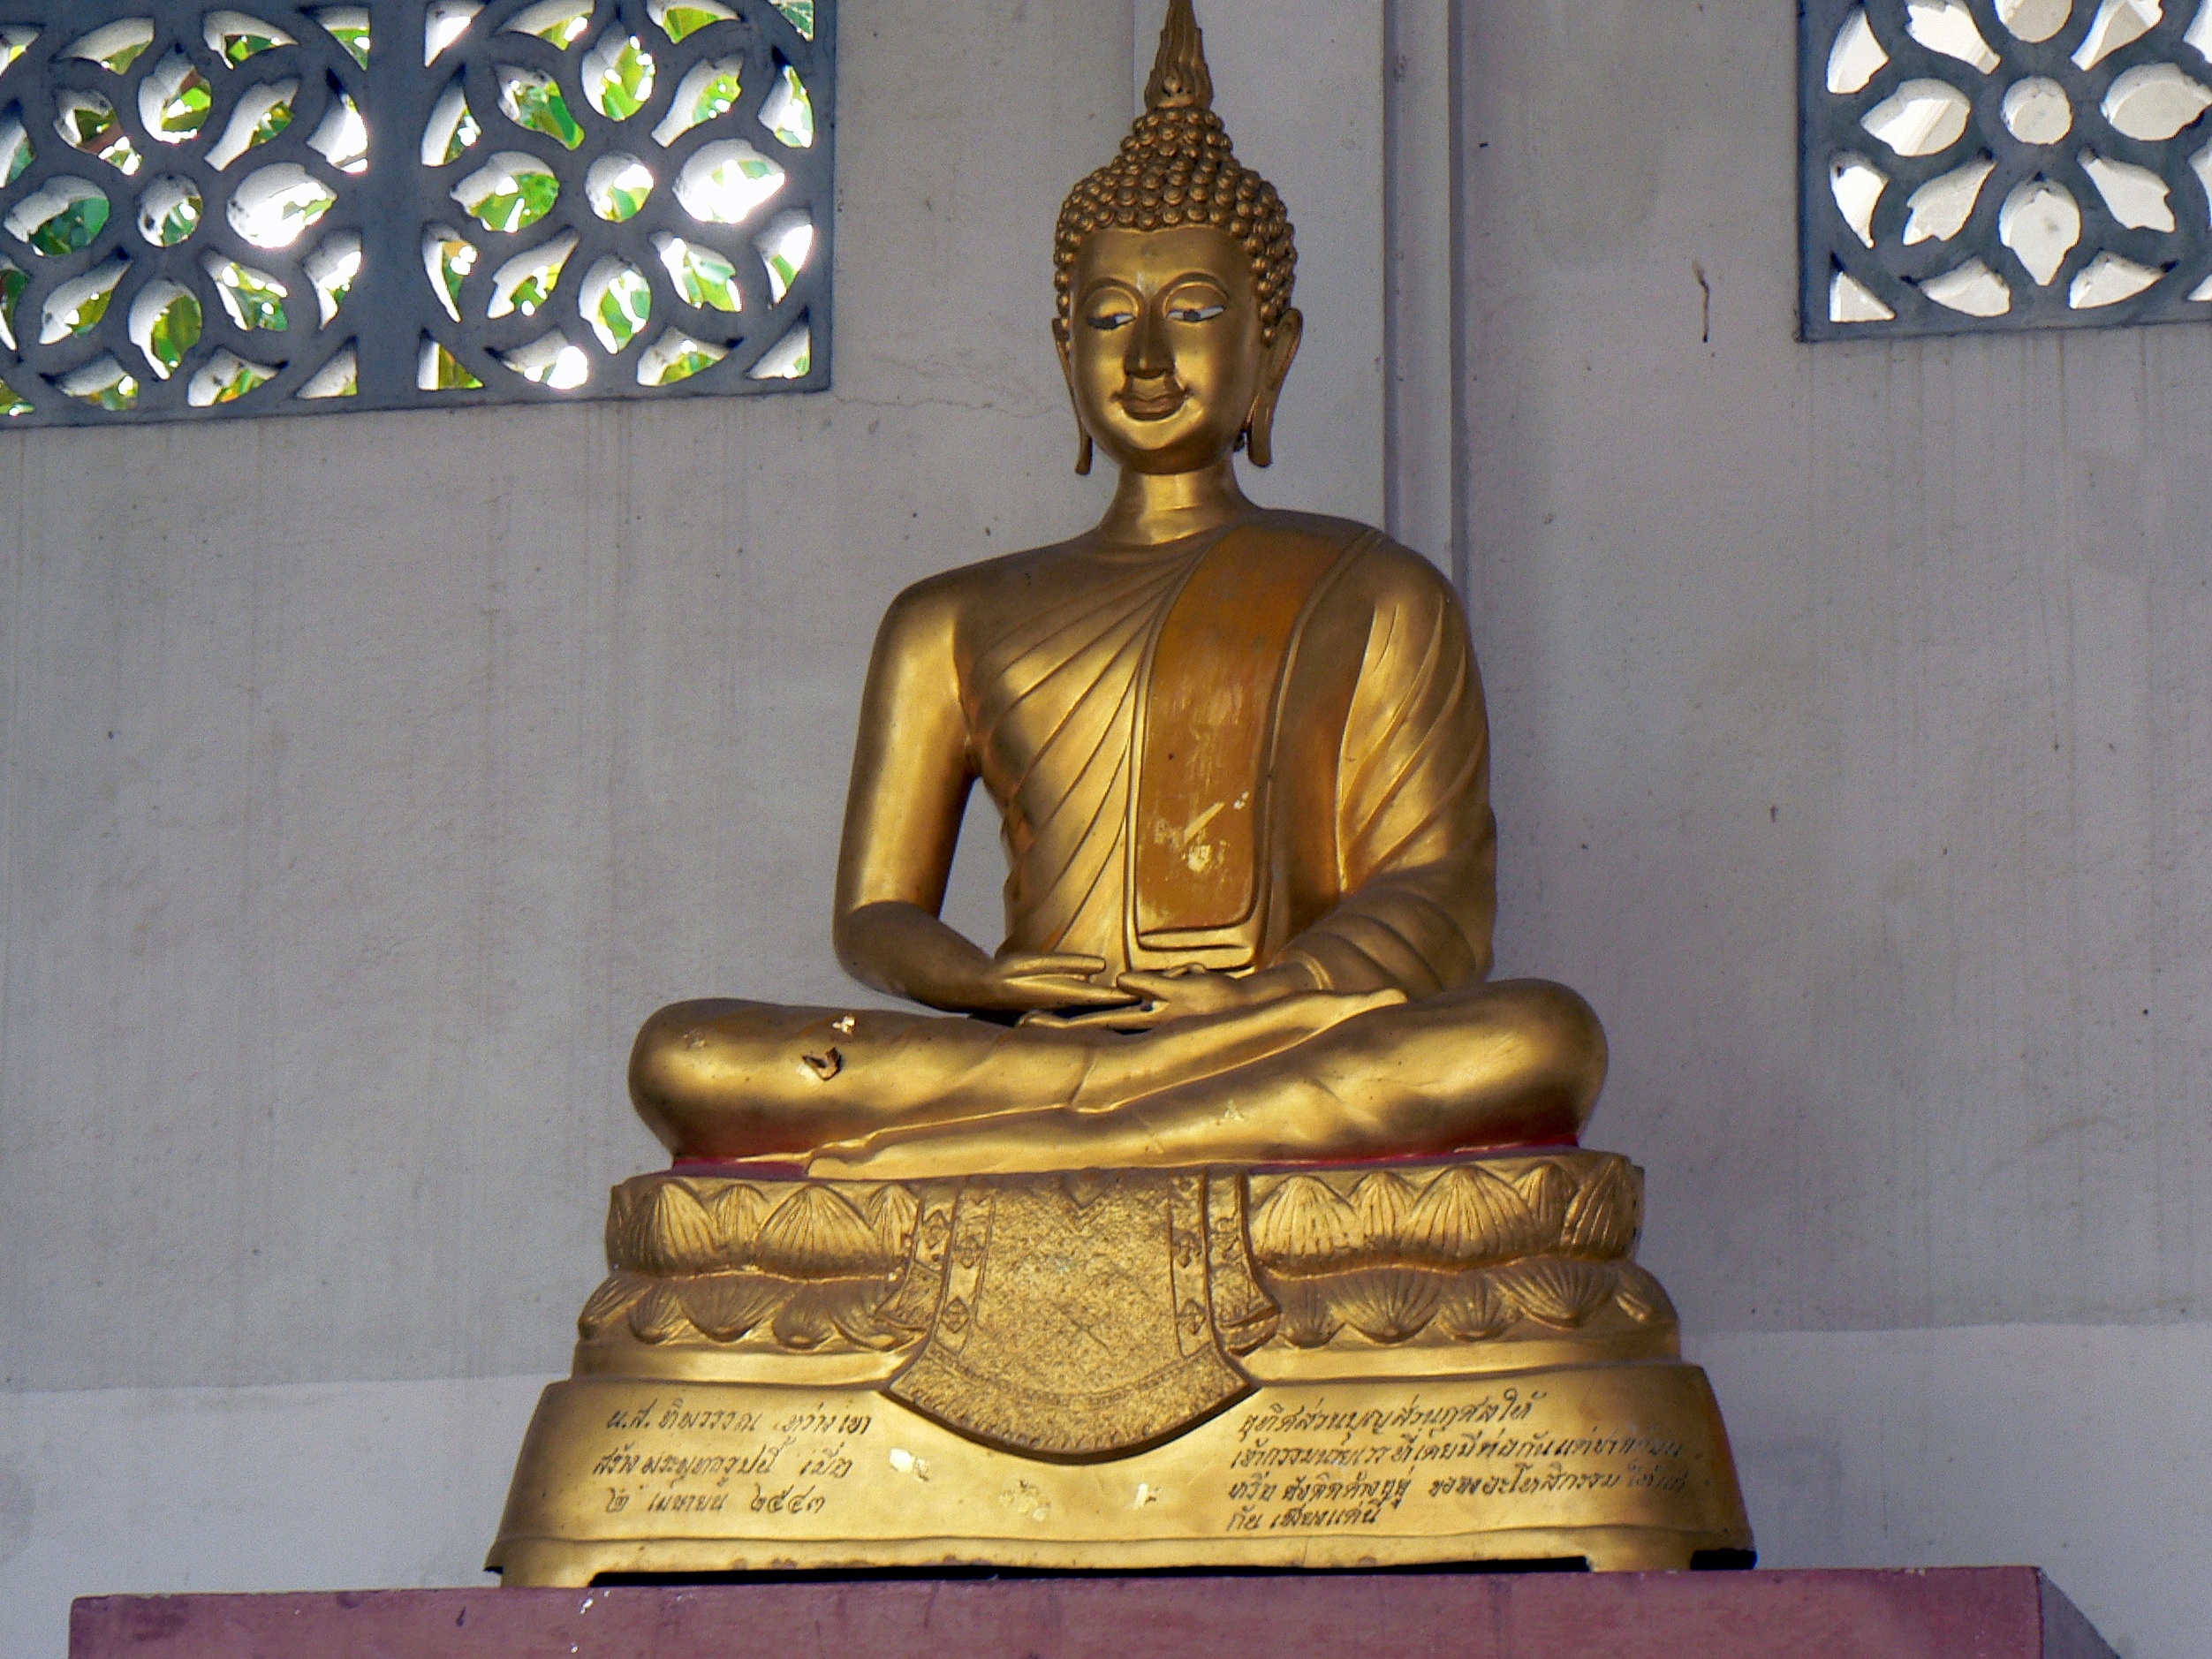
monument, celebration, statue, religion, thailand, sculpture, temple, carving, wat, stone carving, gautama buddha, ancient history, boudda